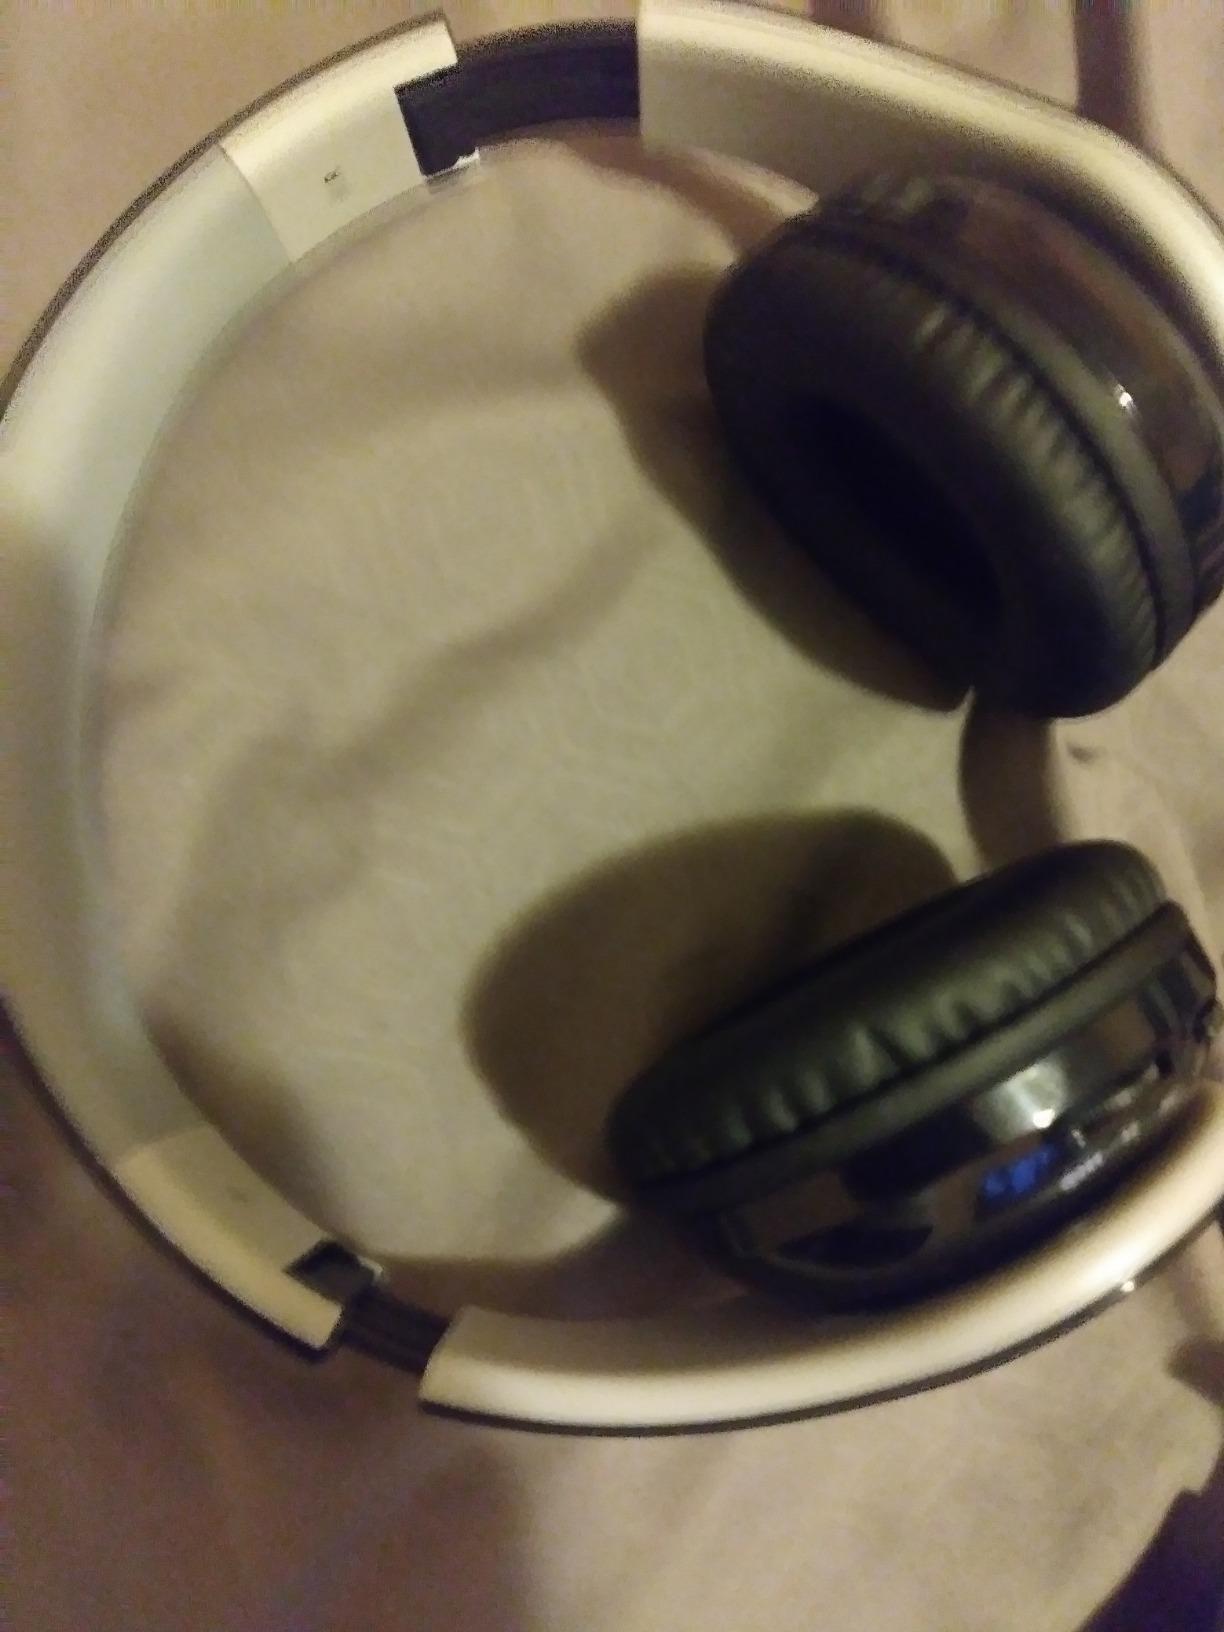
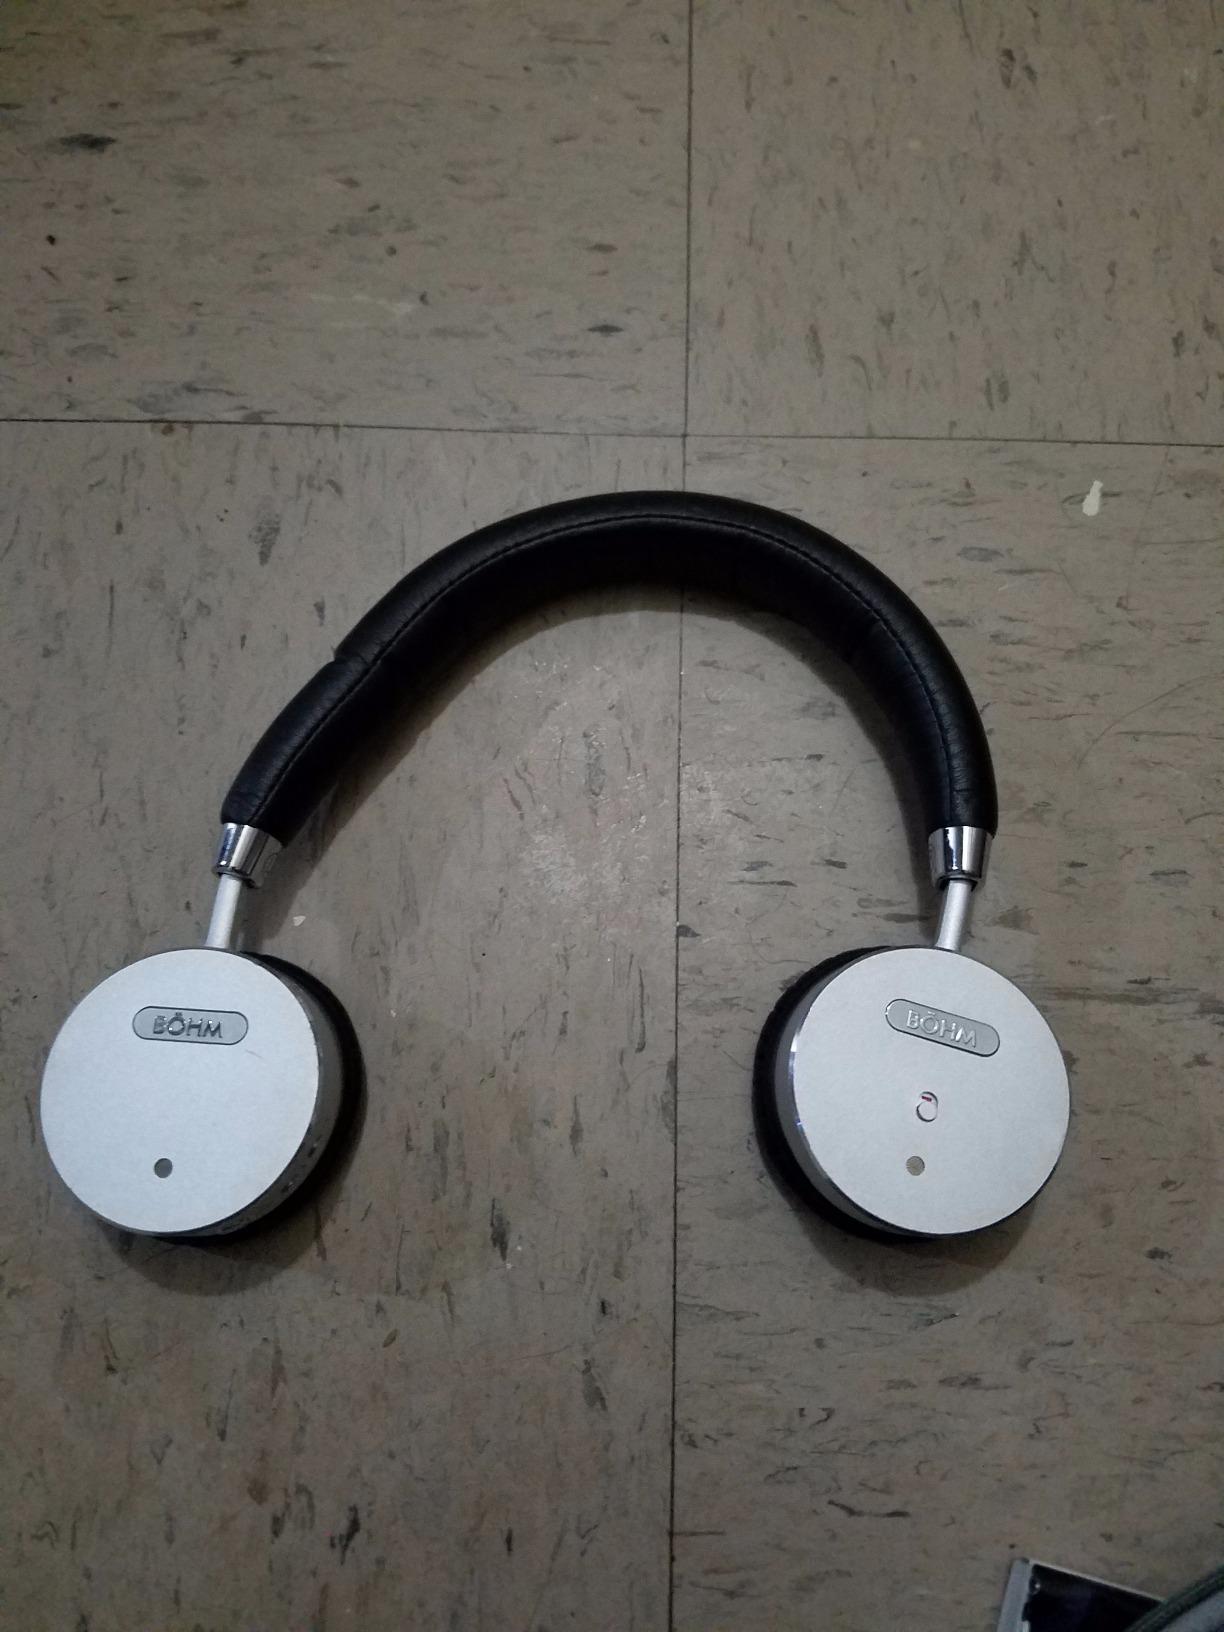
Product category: headphones
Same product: no